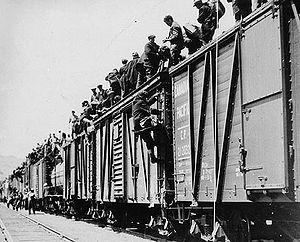
La Marche sur Ottawa désigne un ensemble de manifestations et d'occupations de « chômeur » et grévistes dans l'Ouest canadien précédant l'émeute de Regina du 1ᵉʳ juillet 1935. La marche n'est jamais parvenue à Ottawa.
La Ligue de la jeunesse Communiste du Canada est une organisation canadienne de jeunes marxistes-léninistes fondée en 1922. Bien qu'officiellement indépendante, l'organisation se dit politiquement et idéologiquement affiliée au Parti Communiste du Canada. Au cours du XXᵉ siècle, la ligue a participé, entre autres, à la Marche sur Ottawa et au Bataillon Mackenzie-Papineau. La ligue est toujours active aujourd'hui.